Mamhead House

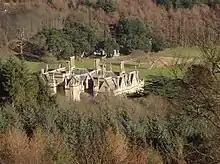
Distant view of Mamhead House, 2006

In the early 21st century the house, again privately owned, operated as an events and wedding venue, hosting the second marriage of Peter Andre in 2015. The business subsequently went into liquidation, and its owner was disqualified from acting as a company director in 2019. In 2020 the house, with an estate of approximately 164 acres, was put up for sale at a guide price of £10,000,000.